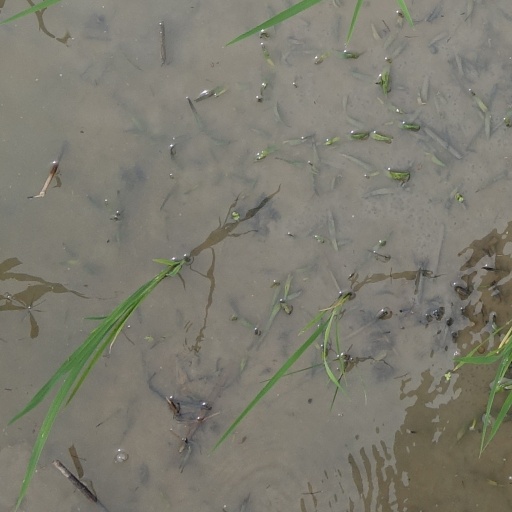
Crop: rice